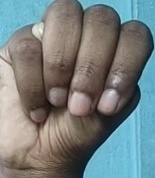
ASL sign: M